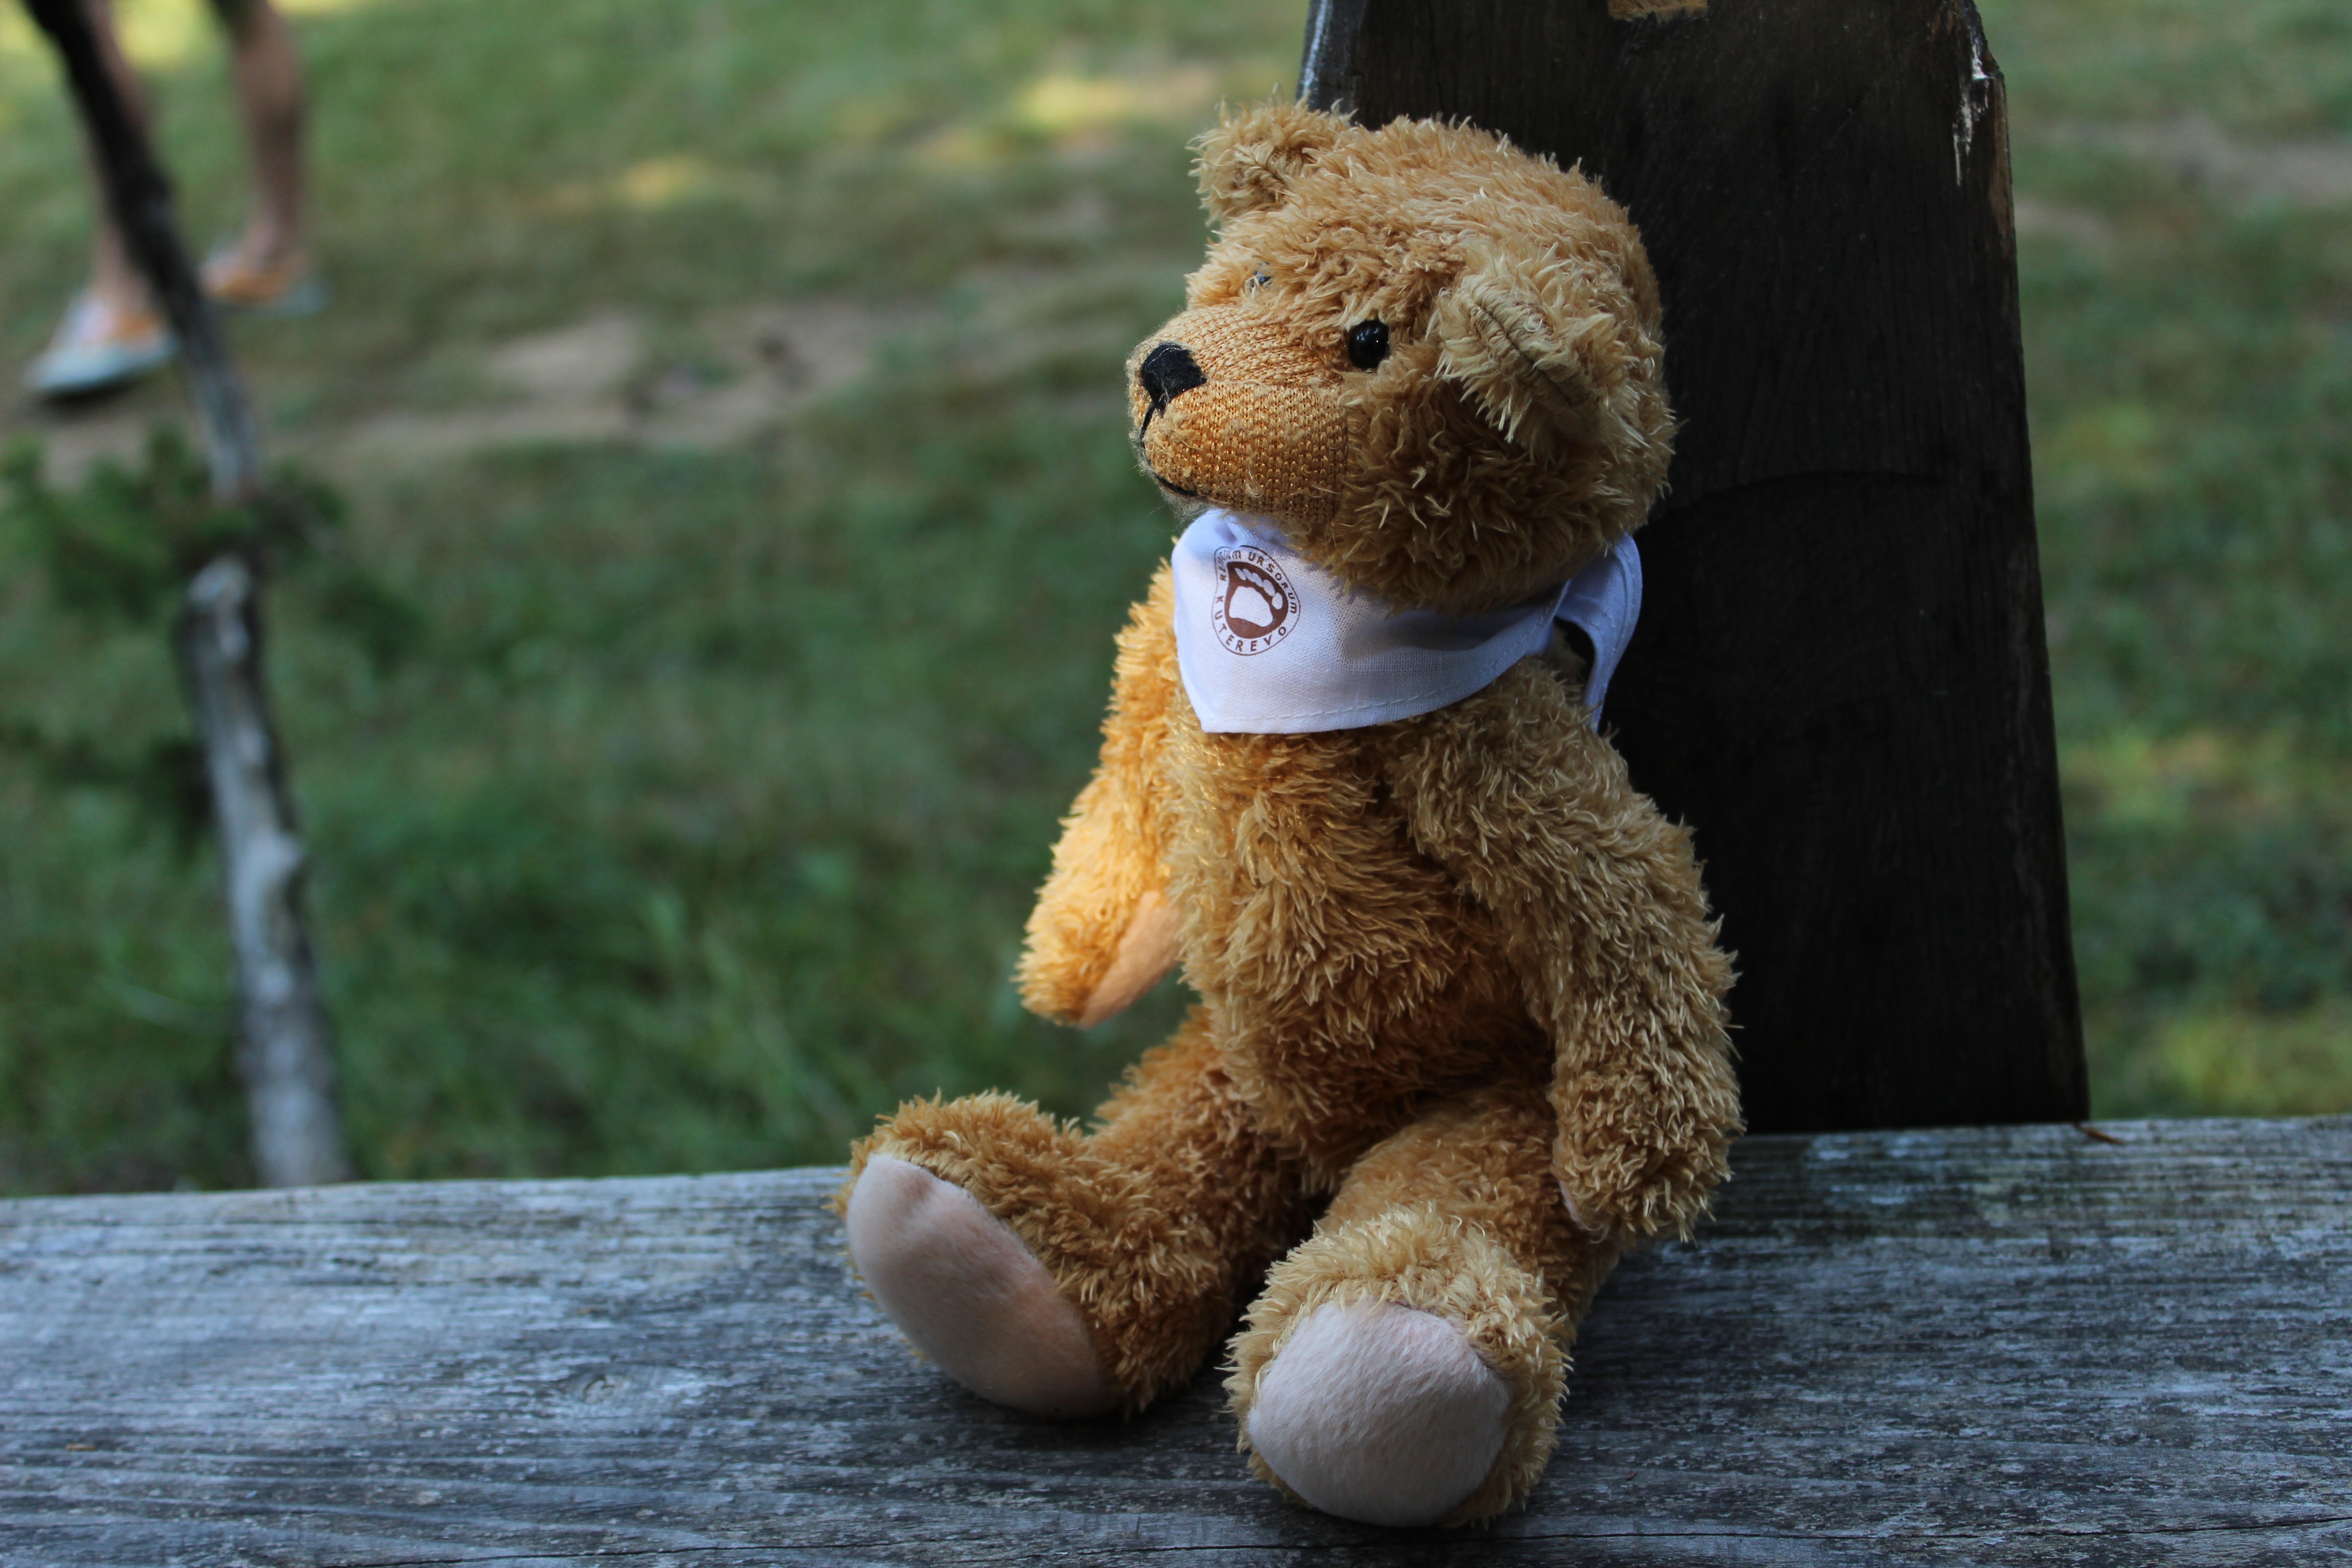
nature, cute, fluffy, sitting, mammal, toy, teddy bear, teddy, stuffed toy, dog like mammal